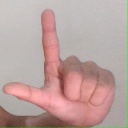
अक्षर: ल